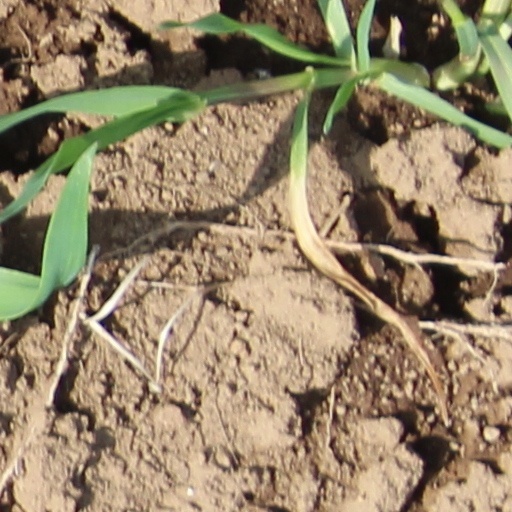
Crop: wheat